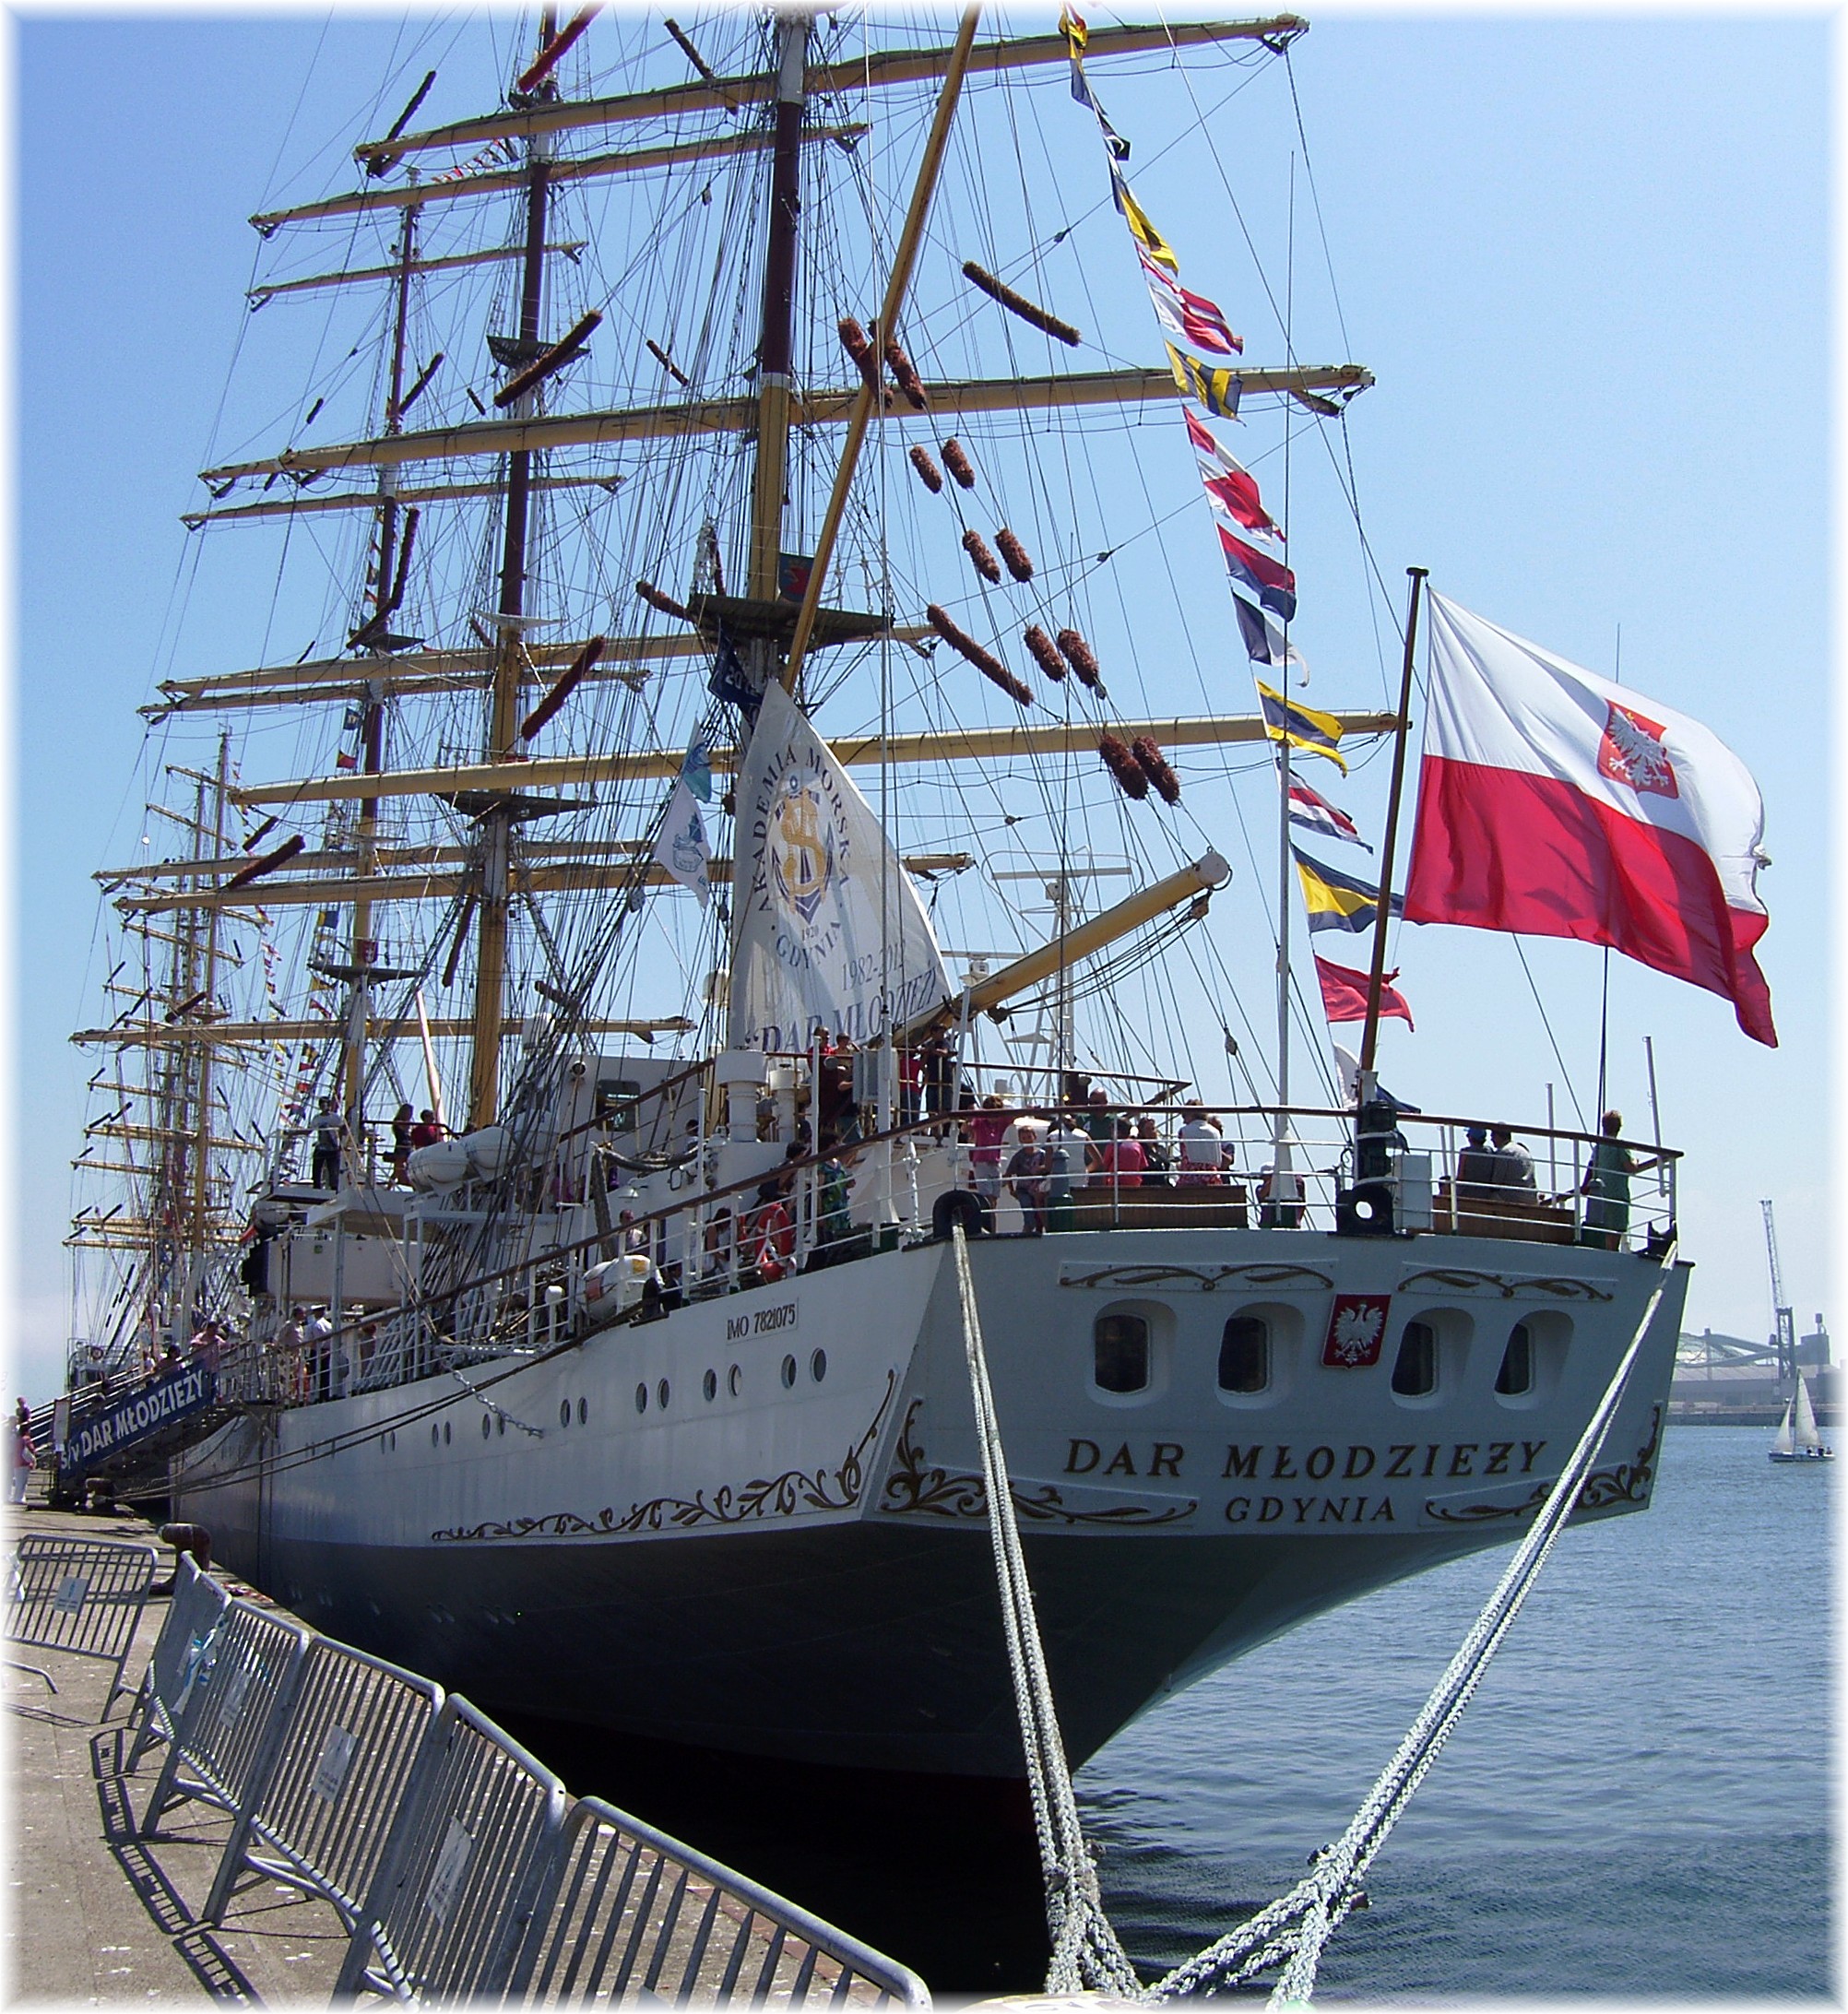
ship, vehicle, mast, sailboat, sail, clipper, watercraft, schooner, windjammer, frigate, brig, sailing ship, flagship, galeas, training ship, tall ship, galleon, full rigged ship, ship of the line, caravel, brigantine, lugger, fluyt, barquentine, carrack, manila galleon, sloop of war, east indiaman